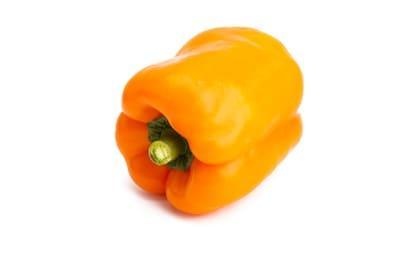
Label: capsicum